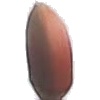
Label: hazelnut